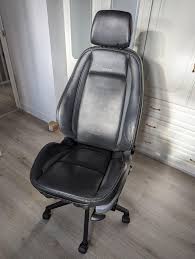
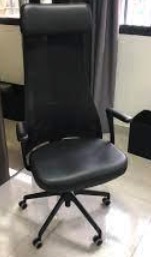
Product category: items_chair
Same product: no